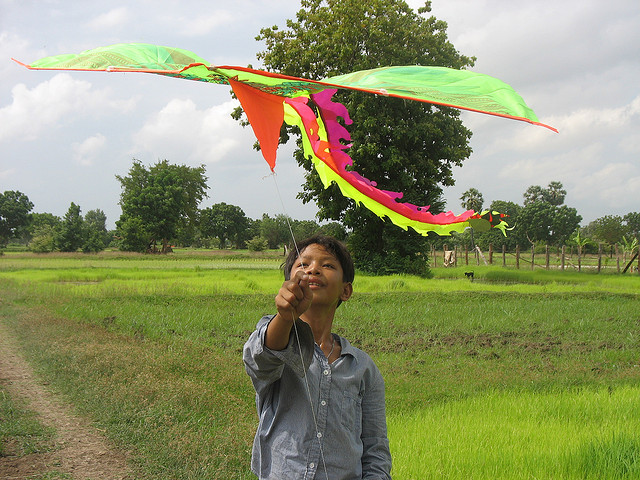
user: Given an image and a question. Answer the question in a short answer. Question: What kind of shape or style is the kite? Short Answer:
assistant: dragon